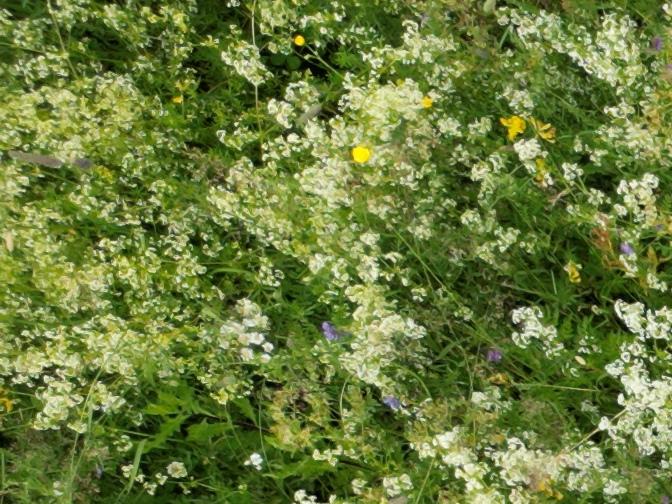
Flowers visible: yarrow flowers, yarrow flowers, yarrow flowers, yarrow flowers, yarrow flowers